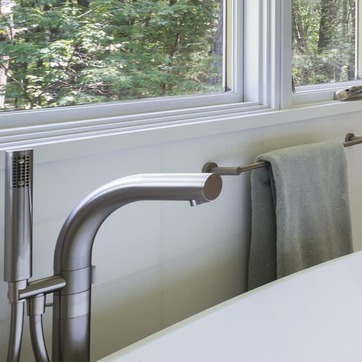
Material: metal